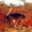
Label: bird